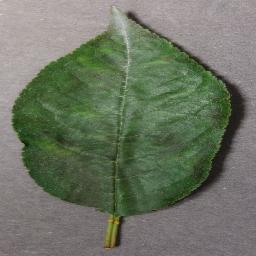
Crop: cherry
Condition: (including_sour)_powdery_mildew